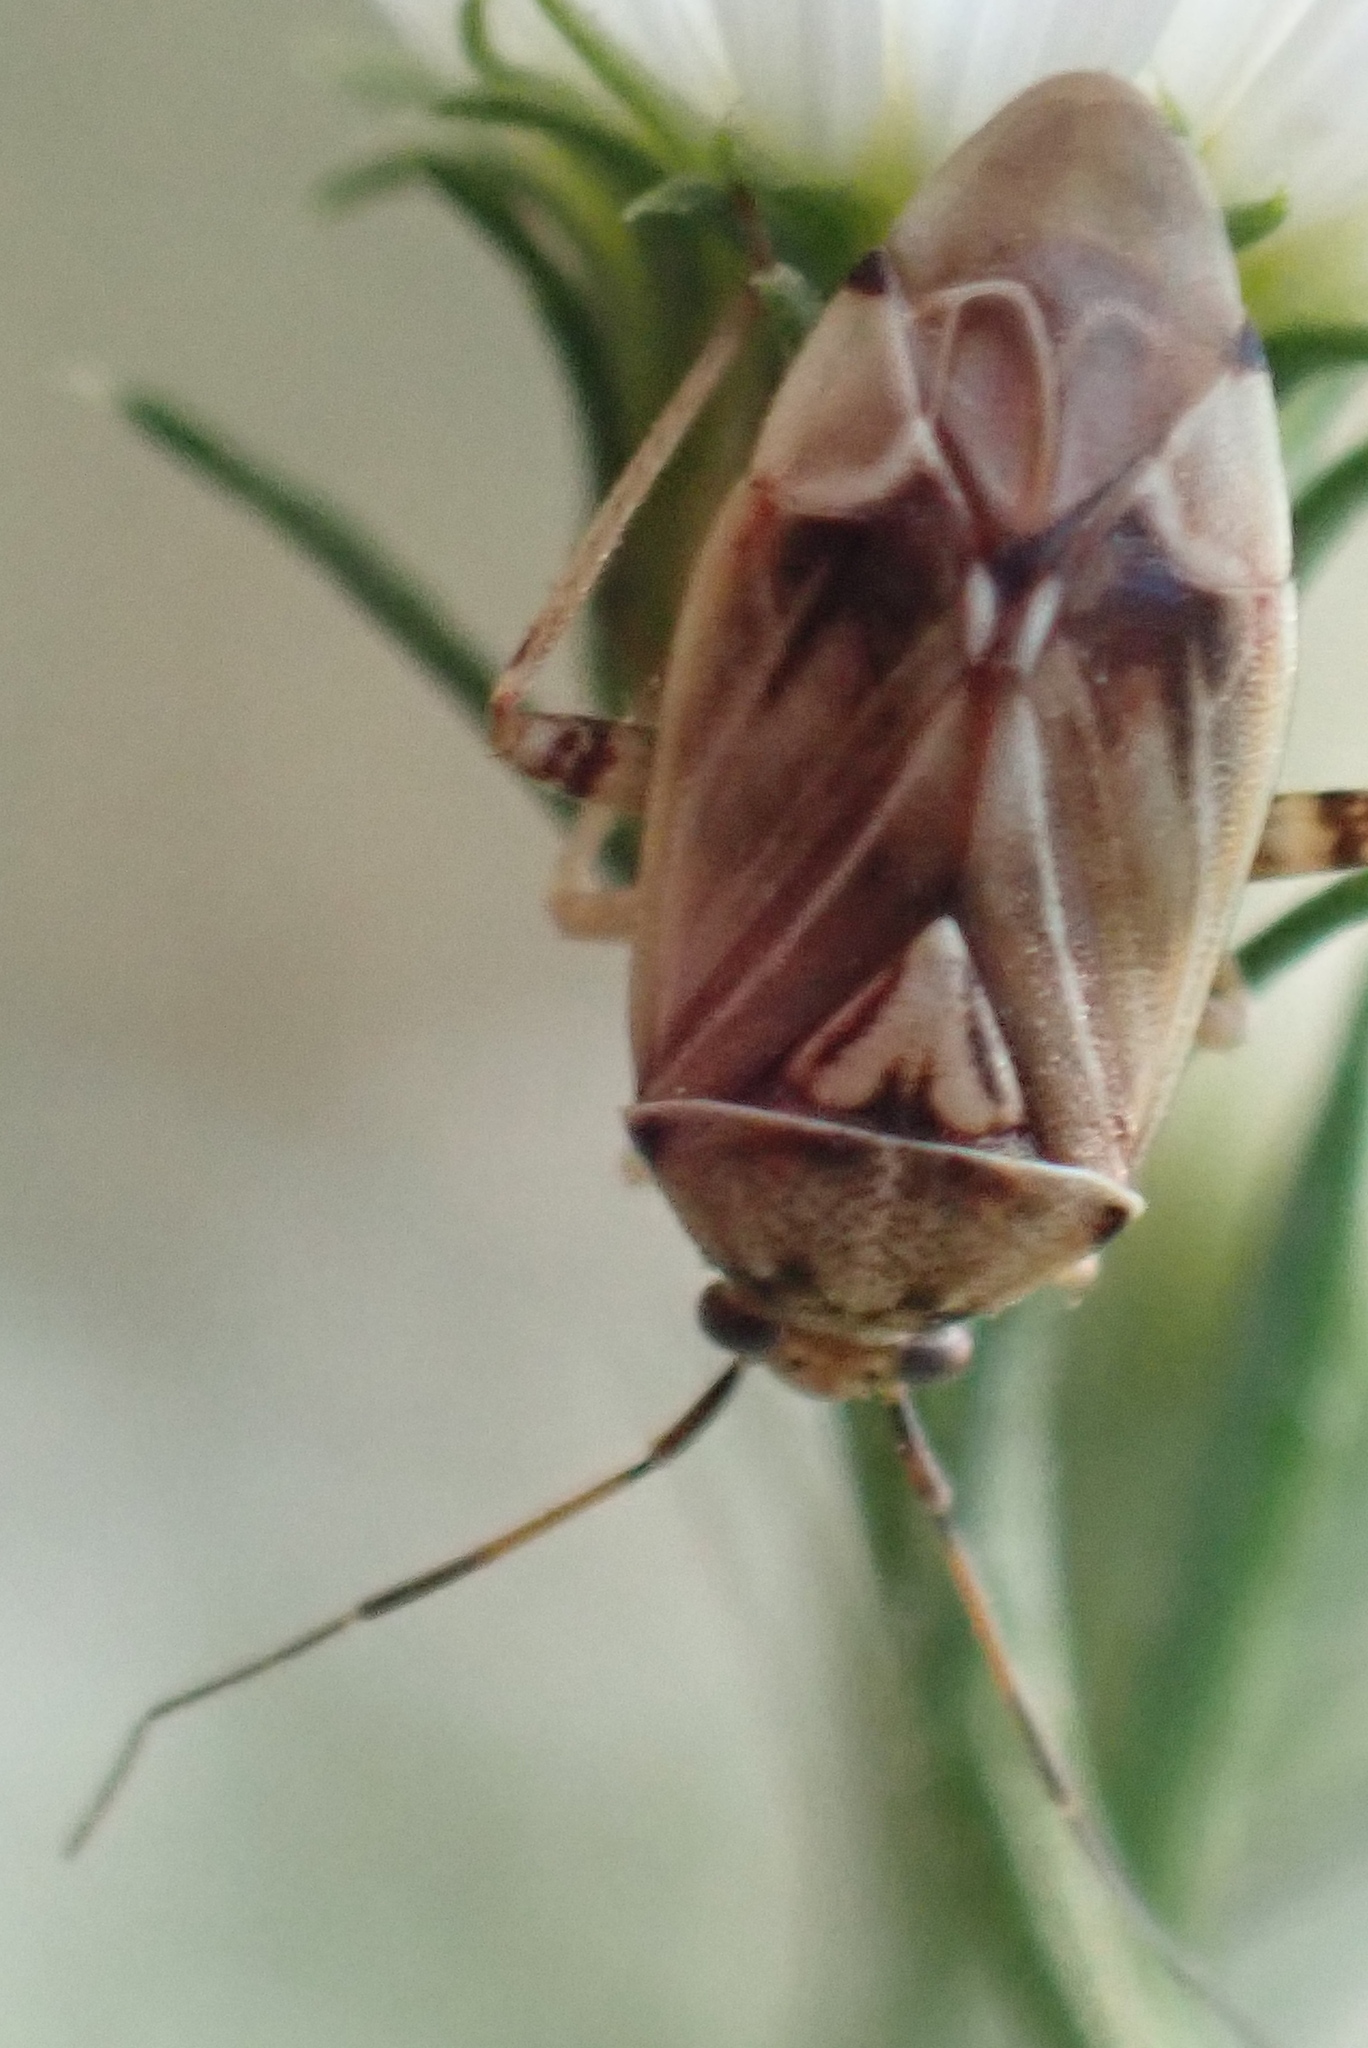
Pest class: lygus_bug